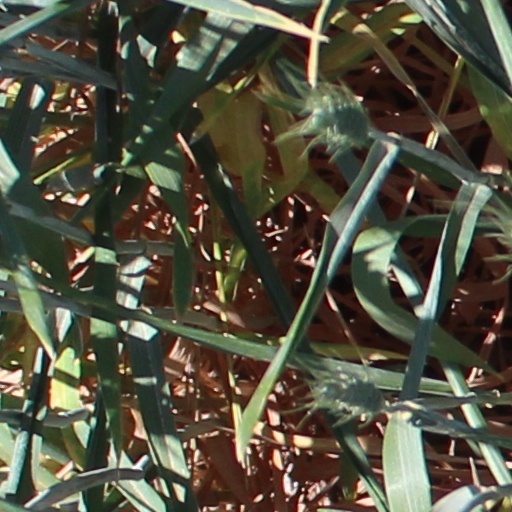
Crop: wheat